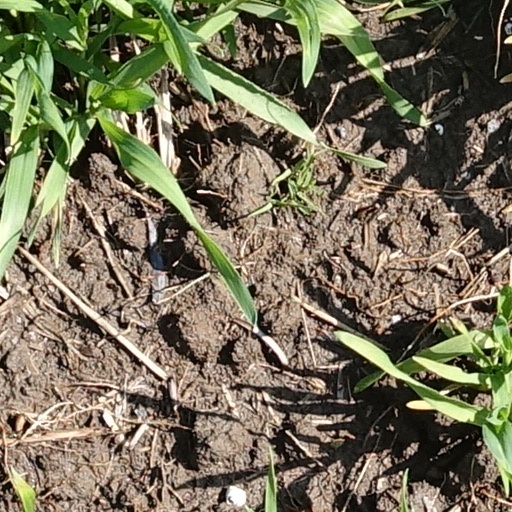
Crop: wheat